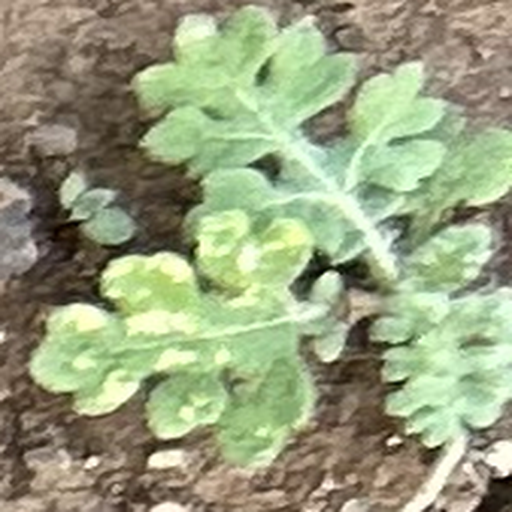
Weed species: Gajar_gavat_(Parthenium hysterophorus)